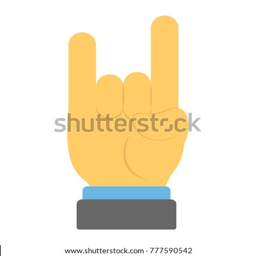
making a fist while pointing index finger and little finger outwards